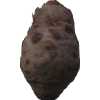
Label: celery